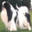
Label: dog